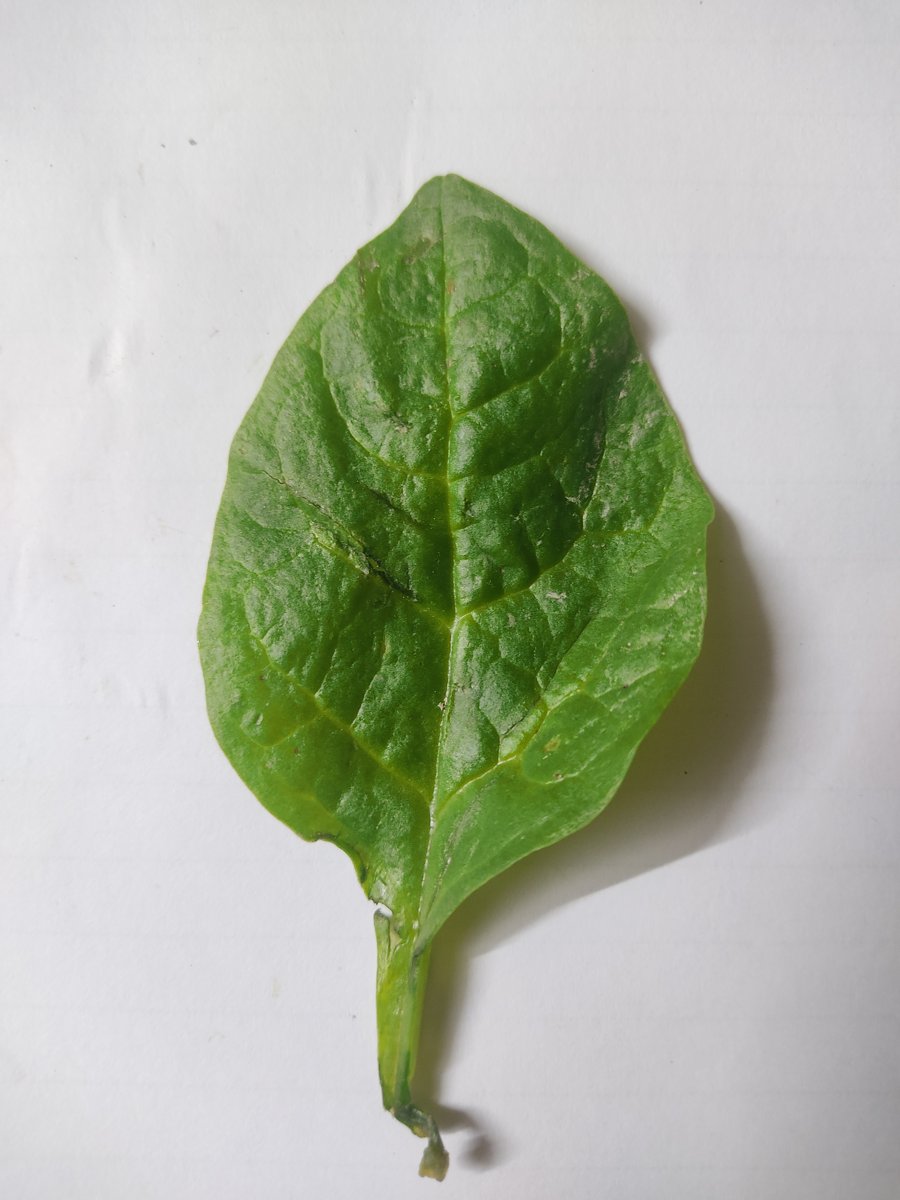
Label: Healthy-Leaf